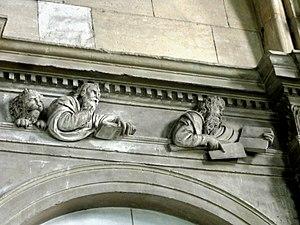
Frise des Apôtres
L'église Saint-Aubin est une église catholique située à Ennery, en France.